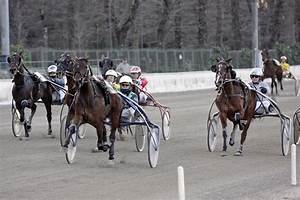
Label: horse